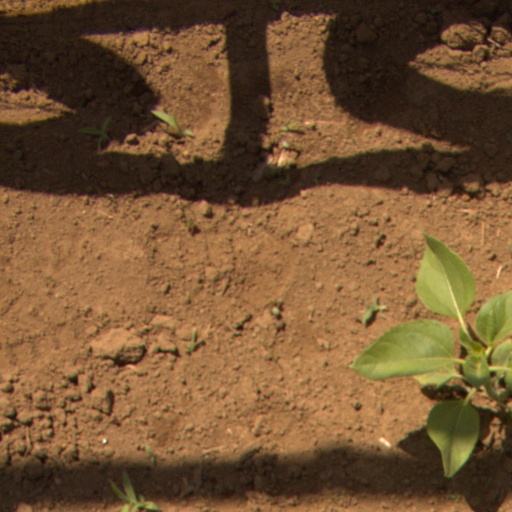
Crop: Jerusalem artichoke